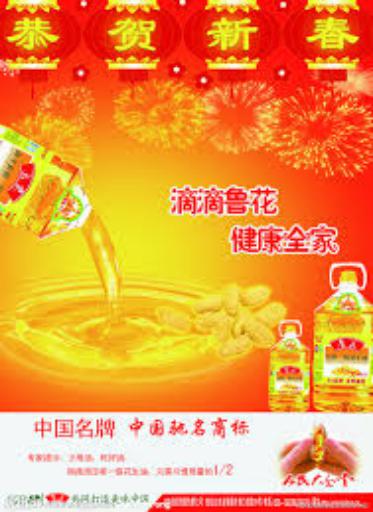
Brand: luhua
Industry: Food